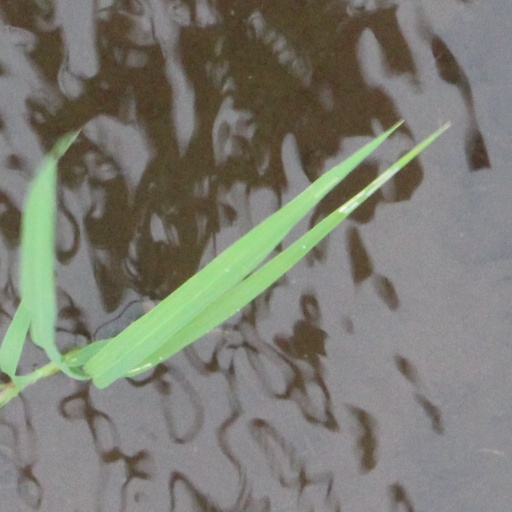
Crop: rice